Klapmeier brothers

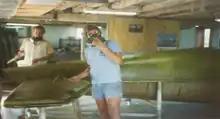
Dale (left) and Alan spreading resin over the VK-30's fiberglass mold in the basement of their barn, about 1985

The Klapmeier brothers would often fly their Champ from the farm up to their uncle's boat-building business in Mora to borrow tools and other supplies—such as polyester resin—for building the plane and molding its fuselage. To reduce cost, they went to different junk yards around southern Wisconsin and bought what they needed: a control system out of a wrecked Piper aircraft, a Cherokee nose landing gear to weld parts onto it and convert it to a retractable gear, and an O-540 (290 hp) engine they got off a scrapped de Havilland Heron. The first VK-30 slowly took shape.